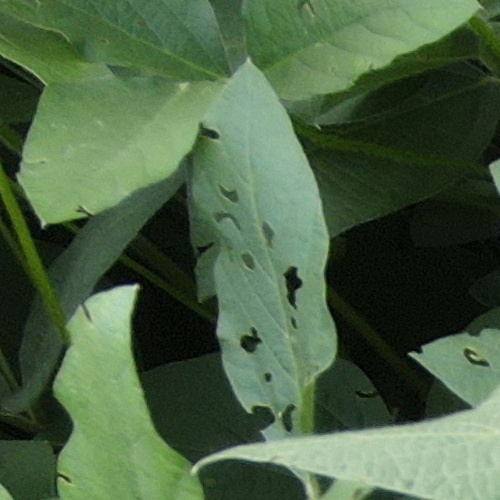
Label: Caterpillar